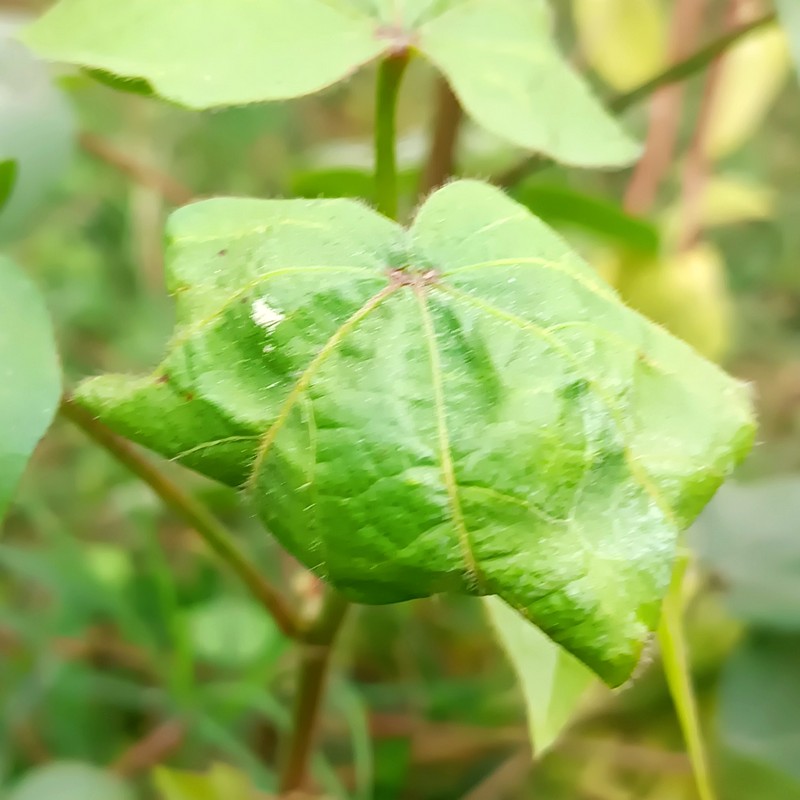
Label: Curl Virus